Alfredo Di Stéfano

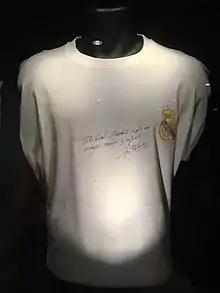
Signed Real Madrid jersey worn by Alfredo Di Stéfano in the 1956 European Cup Final against Reims

As Real Madrid did not win the title in the previous season, president Santiago Bernabéu, who also served as the vice-president of the competition, came up with the idea that the European Cup winner had the right to register for the next edition to defend the title even if they had failed to win the domestic league. Consequently, Real participated in the 1956–57 season, eliminating Rapid Vienna, Nice, and Manchester United in the semi-finals before beating Fiorentina 2–0 in the final, in Madrid. During the season, Real also asserted itself in the last edition of the Latin Cup, overcoming Benfica 1–0 in the final with a decisive goal by Di Stéfano. At the end of the year, he won the 1957 Ballon d'Or. From the twenty-third day of the 1956–57 La Liga, Real Madrid started a series of consecutive victorious home results that ended only in 1966, at the twenty-fifth round of the Liga, after 121 matches. The Blancos attack was one of the best in history and boasted Di Stéfano, Héctor Rial, Francisco Gento and Kopa. Real won the league title in 1957 and Di Stéfano was again the top scorer with 31 goals.